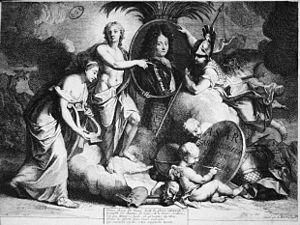
Jean-Baptiste Stuck, dit Batistin, Baptistin, Baptistain ou Battistin est un compositeur baroque né à Livourne en Italie le 6 mai 1680 et mort à Paris le 8 décembre 1755. Tirant toutefois ses origines d’Allemagne, violoncelliste virtuose, il est l’un des premiers à faire connaître son instrument en France.